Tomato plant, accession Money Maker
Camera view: bottom (45 deg); turntable rotation: 330 degrees
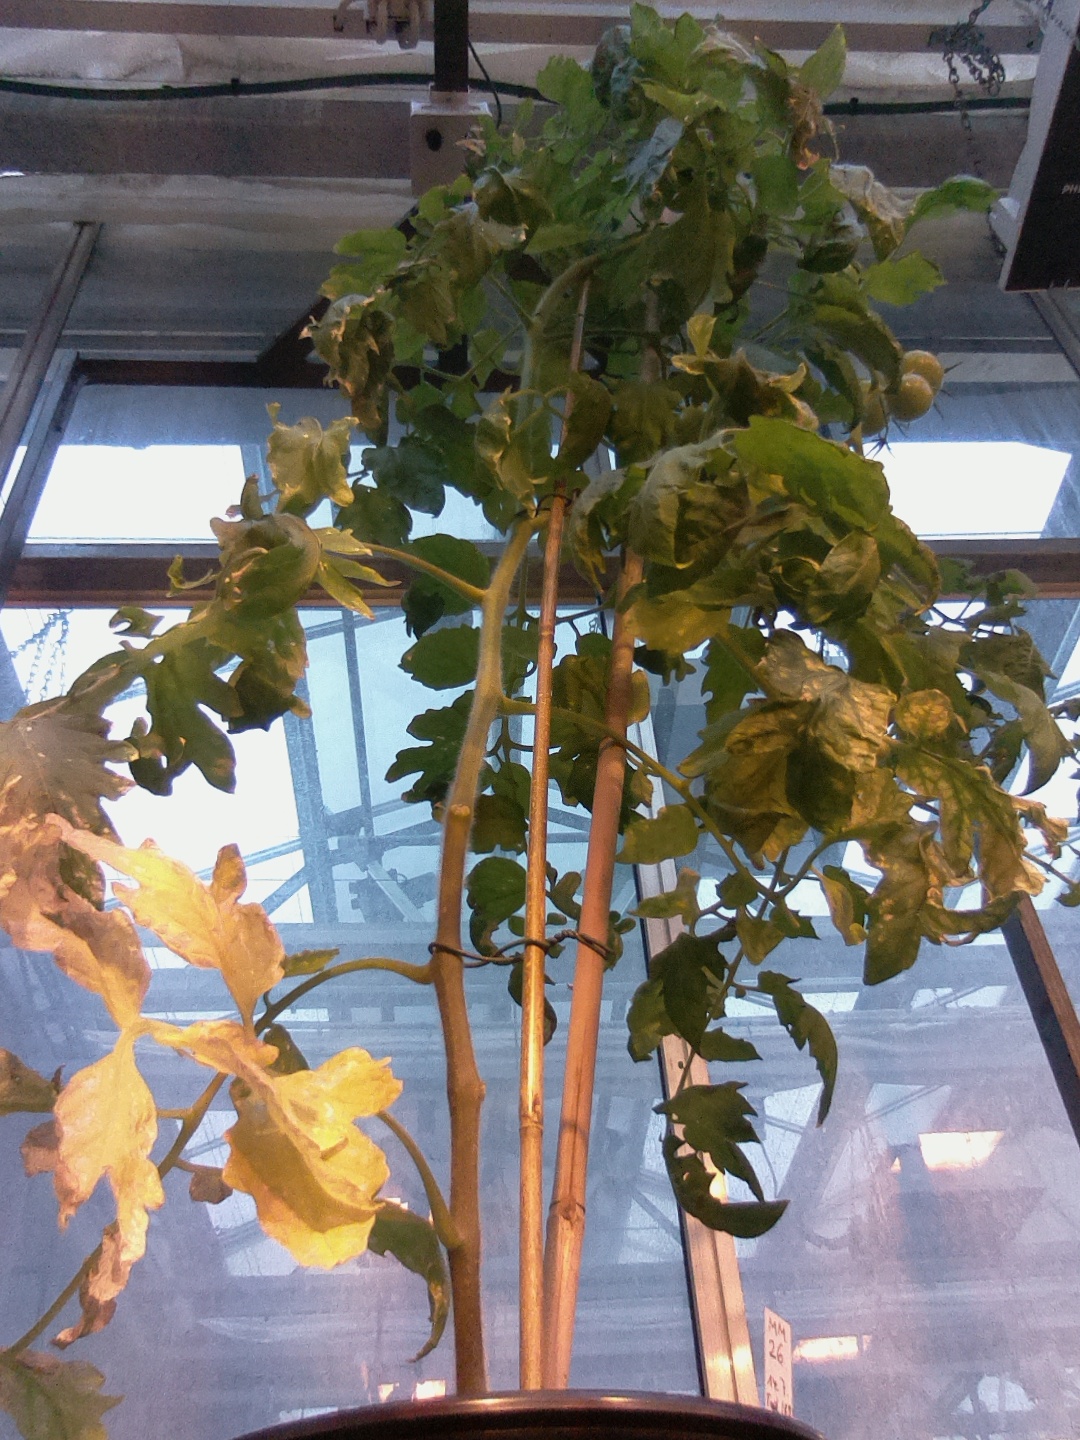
BBCH growth stage 76: 60%-70% of final fruit size